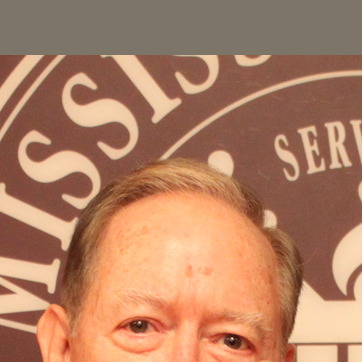
Material: hair